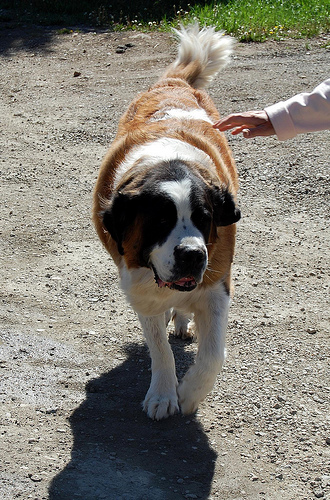
Breed: saint bernard